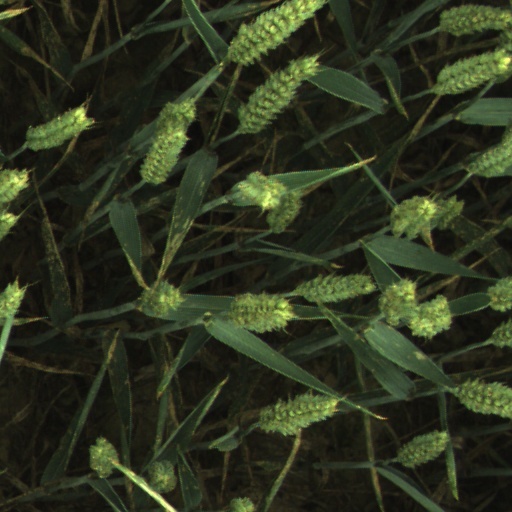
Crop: wheat